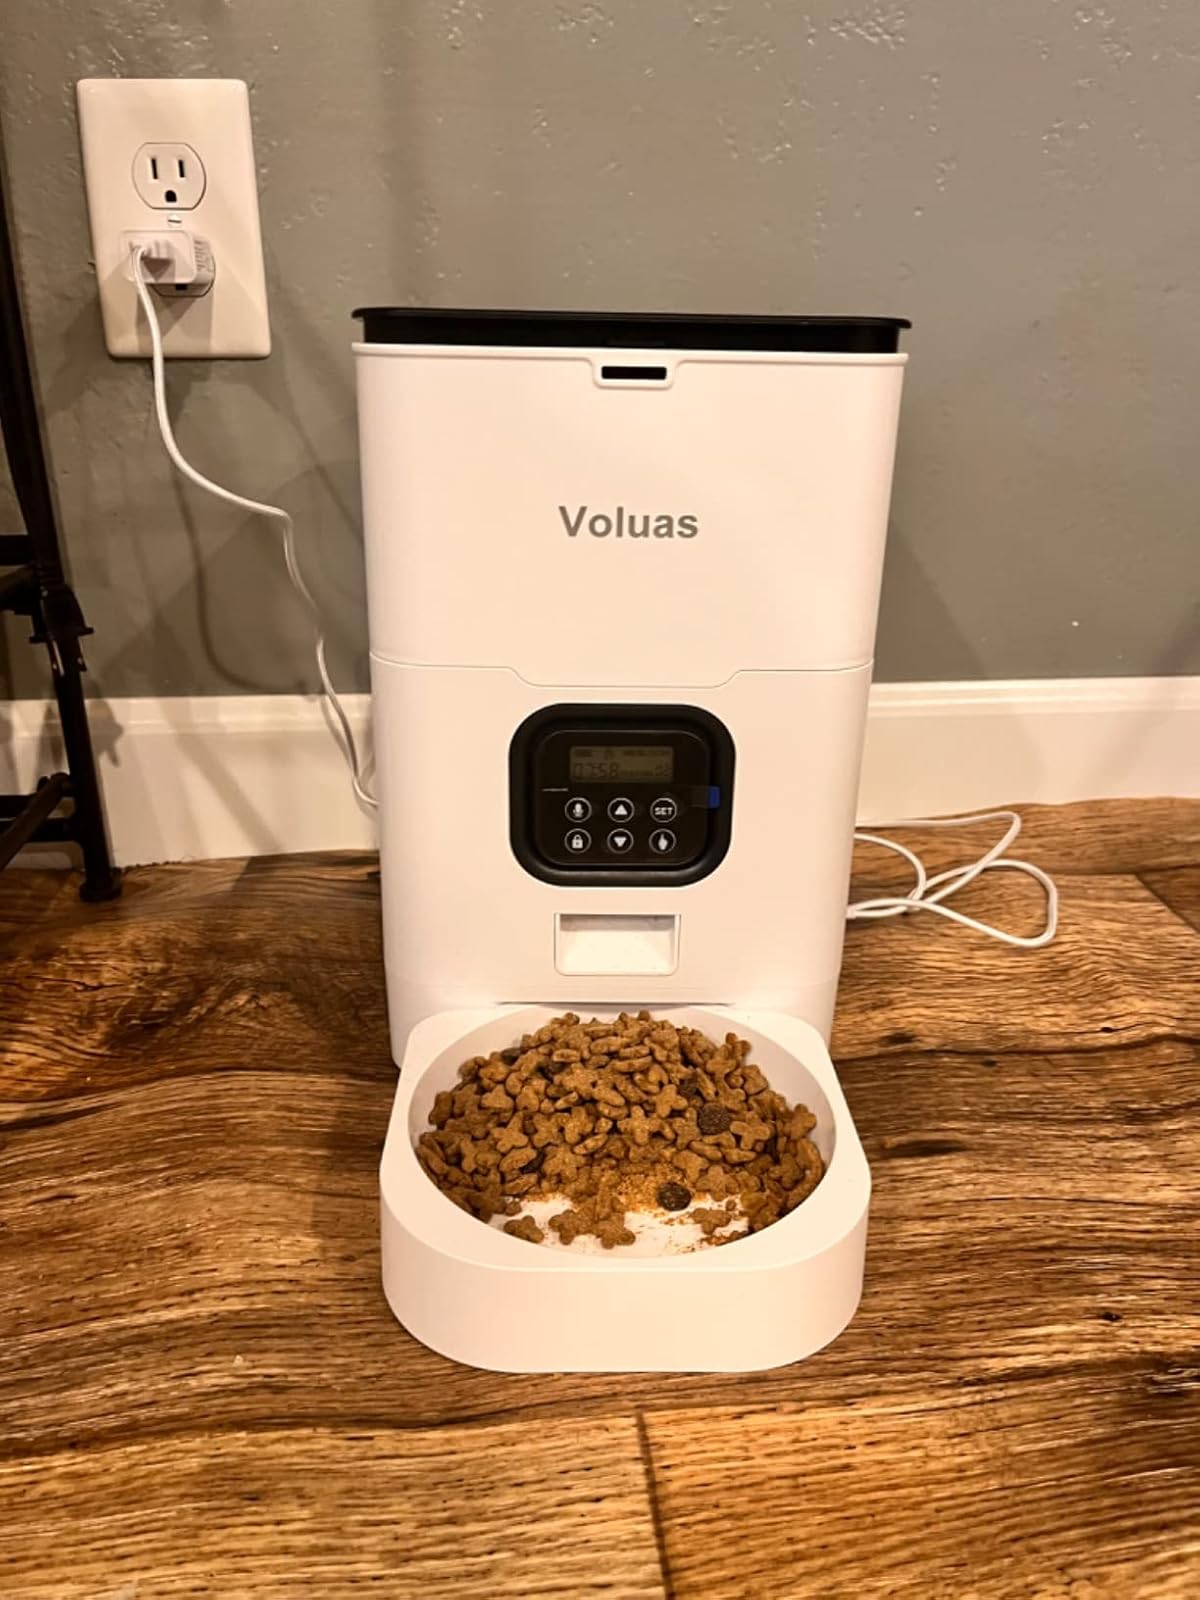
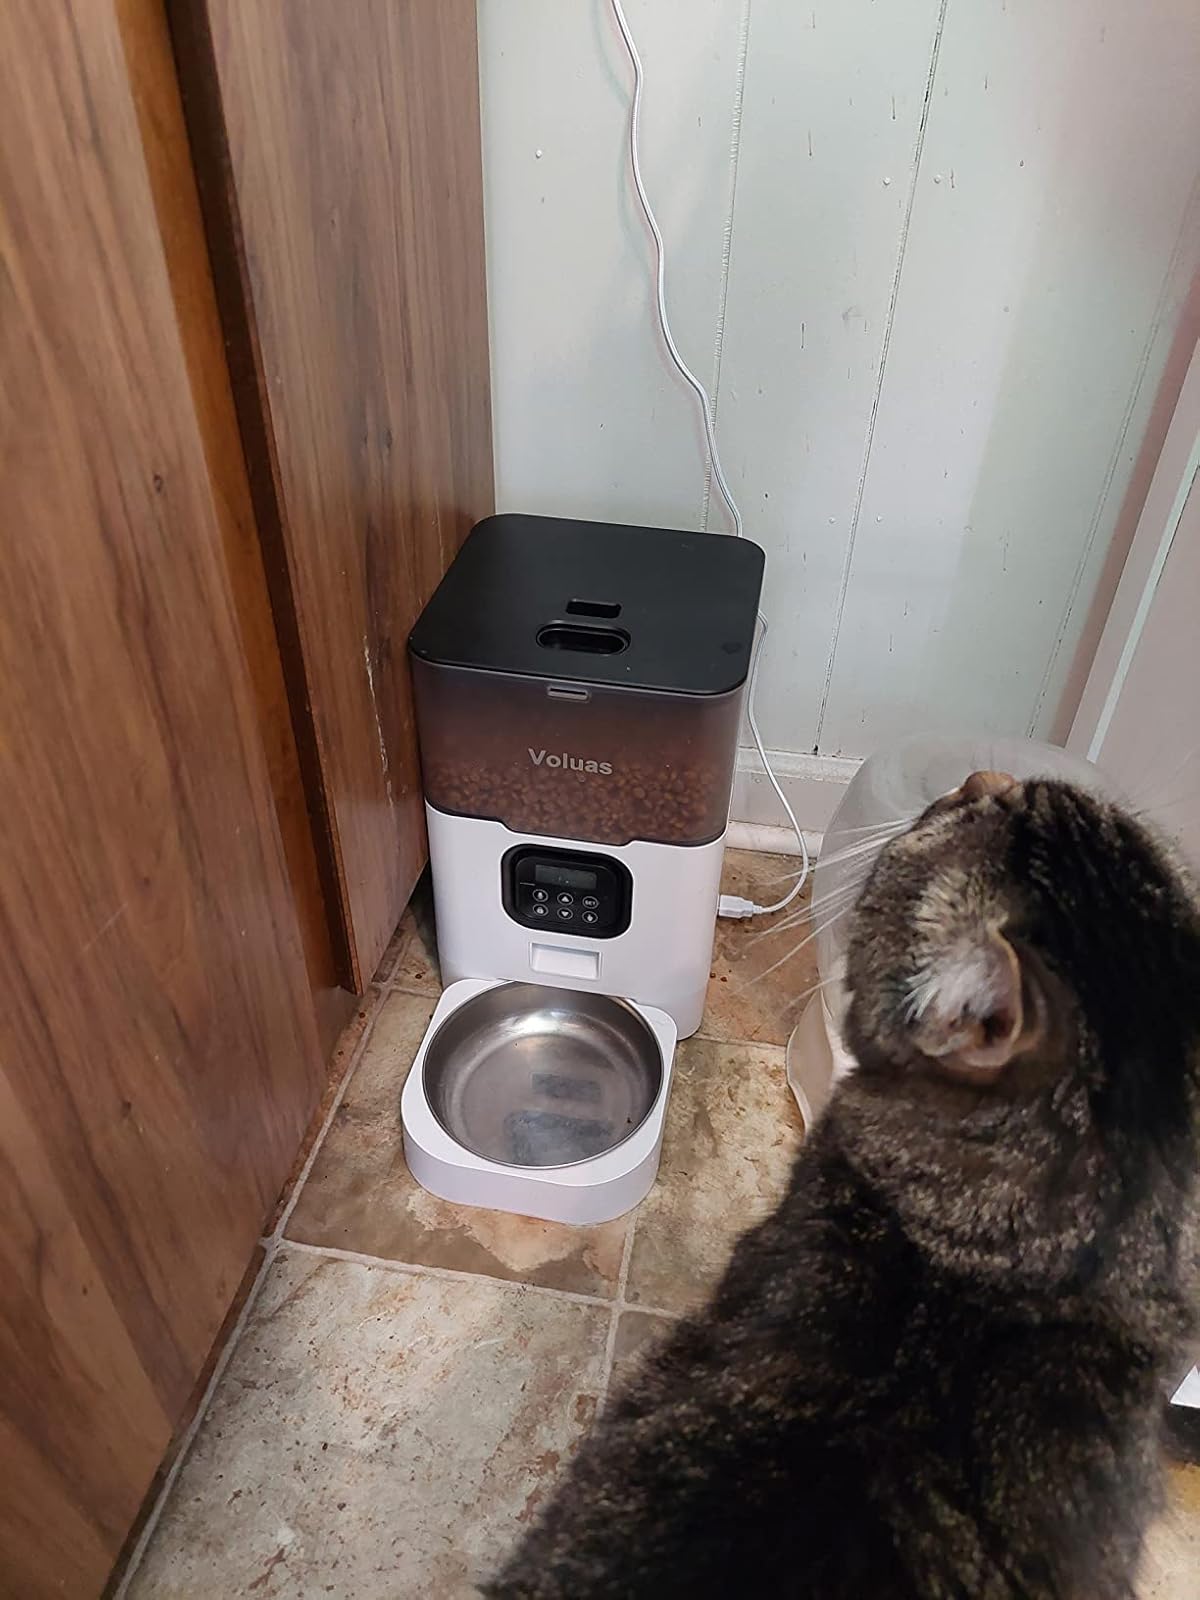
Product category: items_feeder
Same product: no